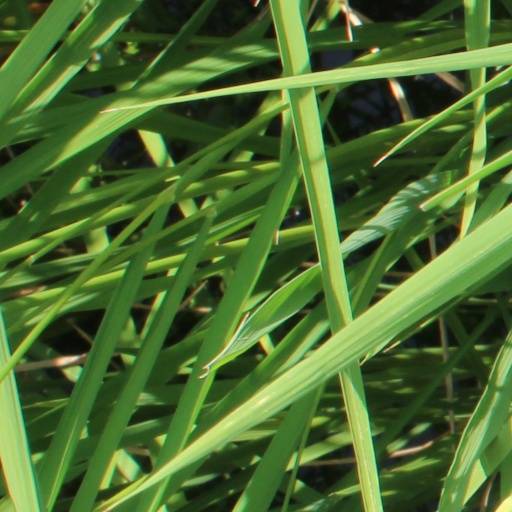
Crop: rice